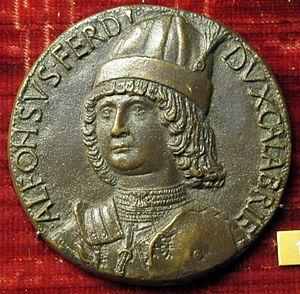
Neroccio di Bartolomeo de' Landi ou Neroccio de' Landi ou est un peintre et un sculpteur italien de l'école siennoise du Quattrocento.
Alphonse II d'Aragon est un roi napolitain de 1494 à 1495.